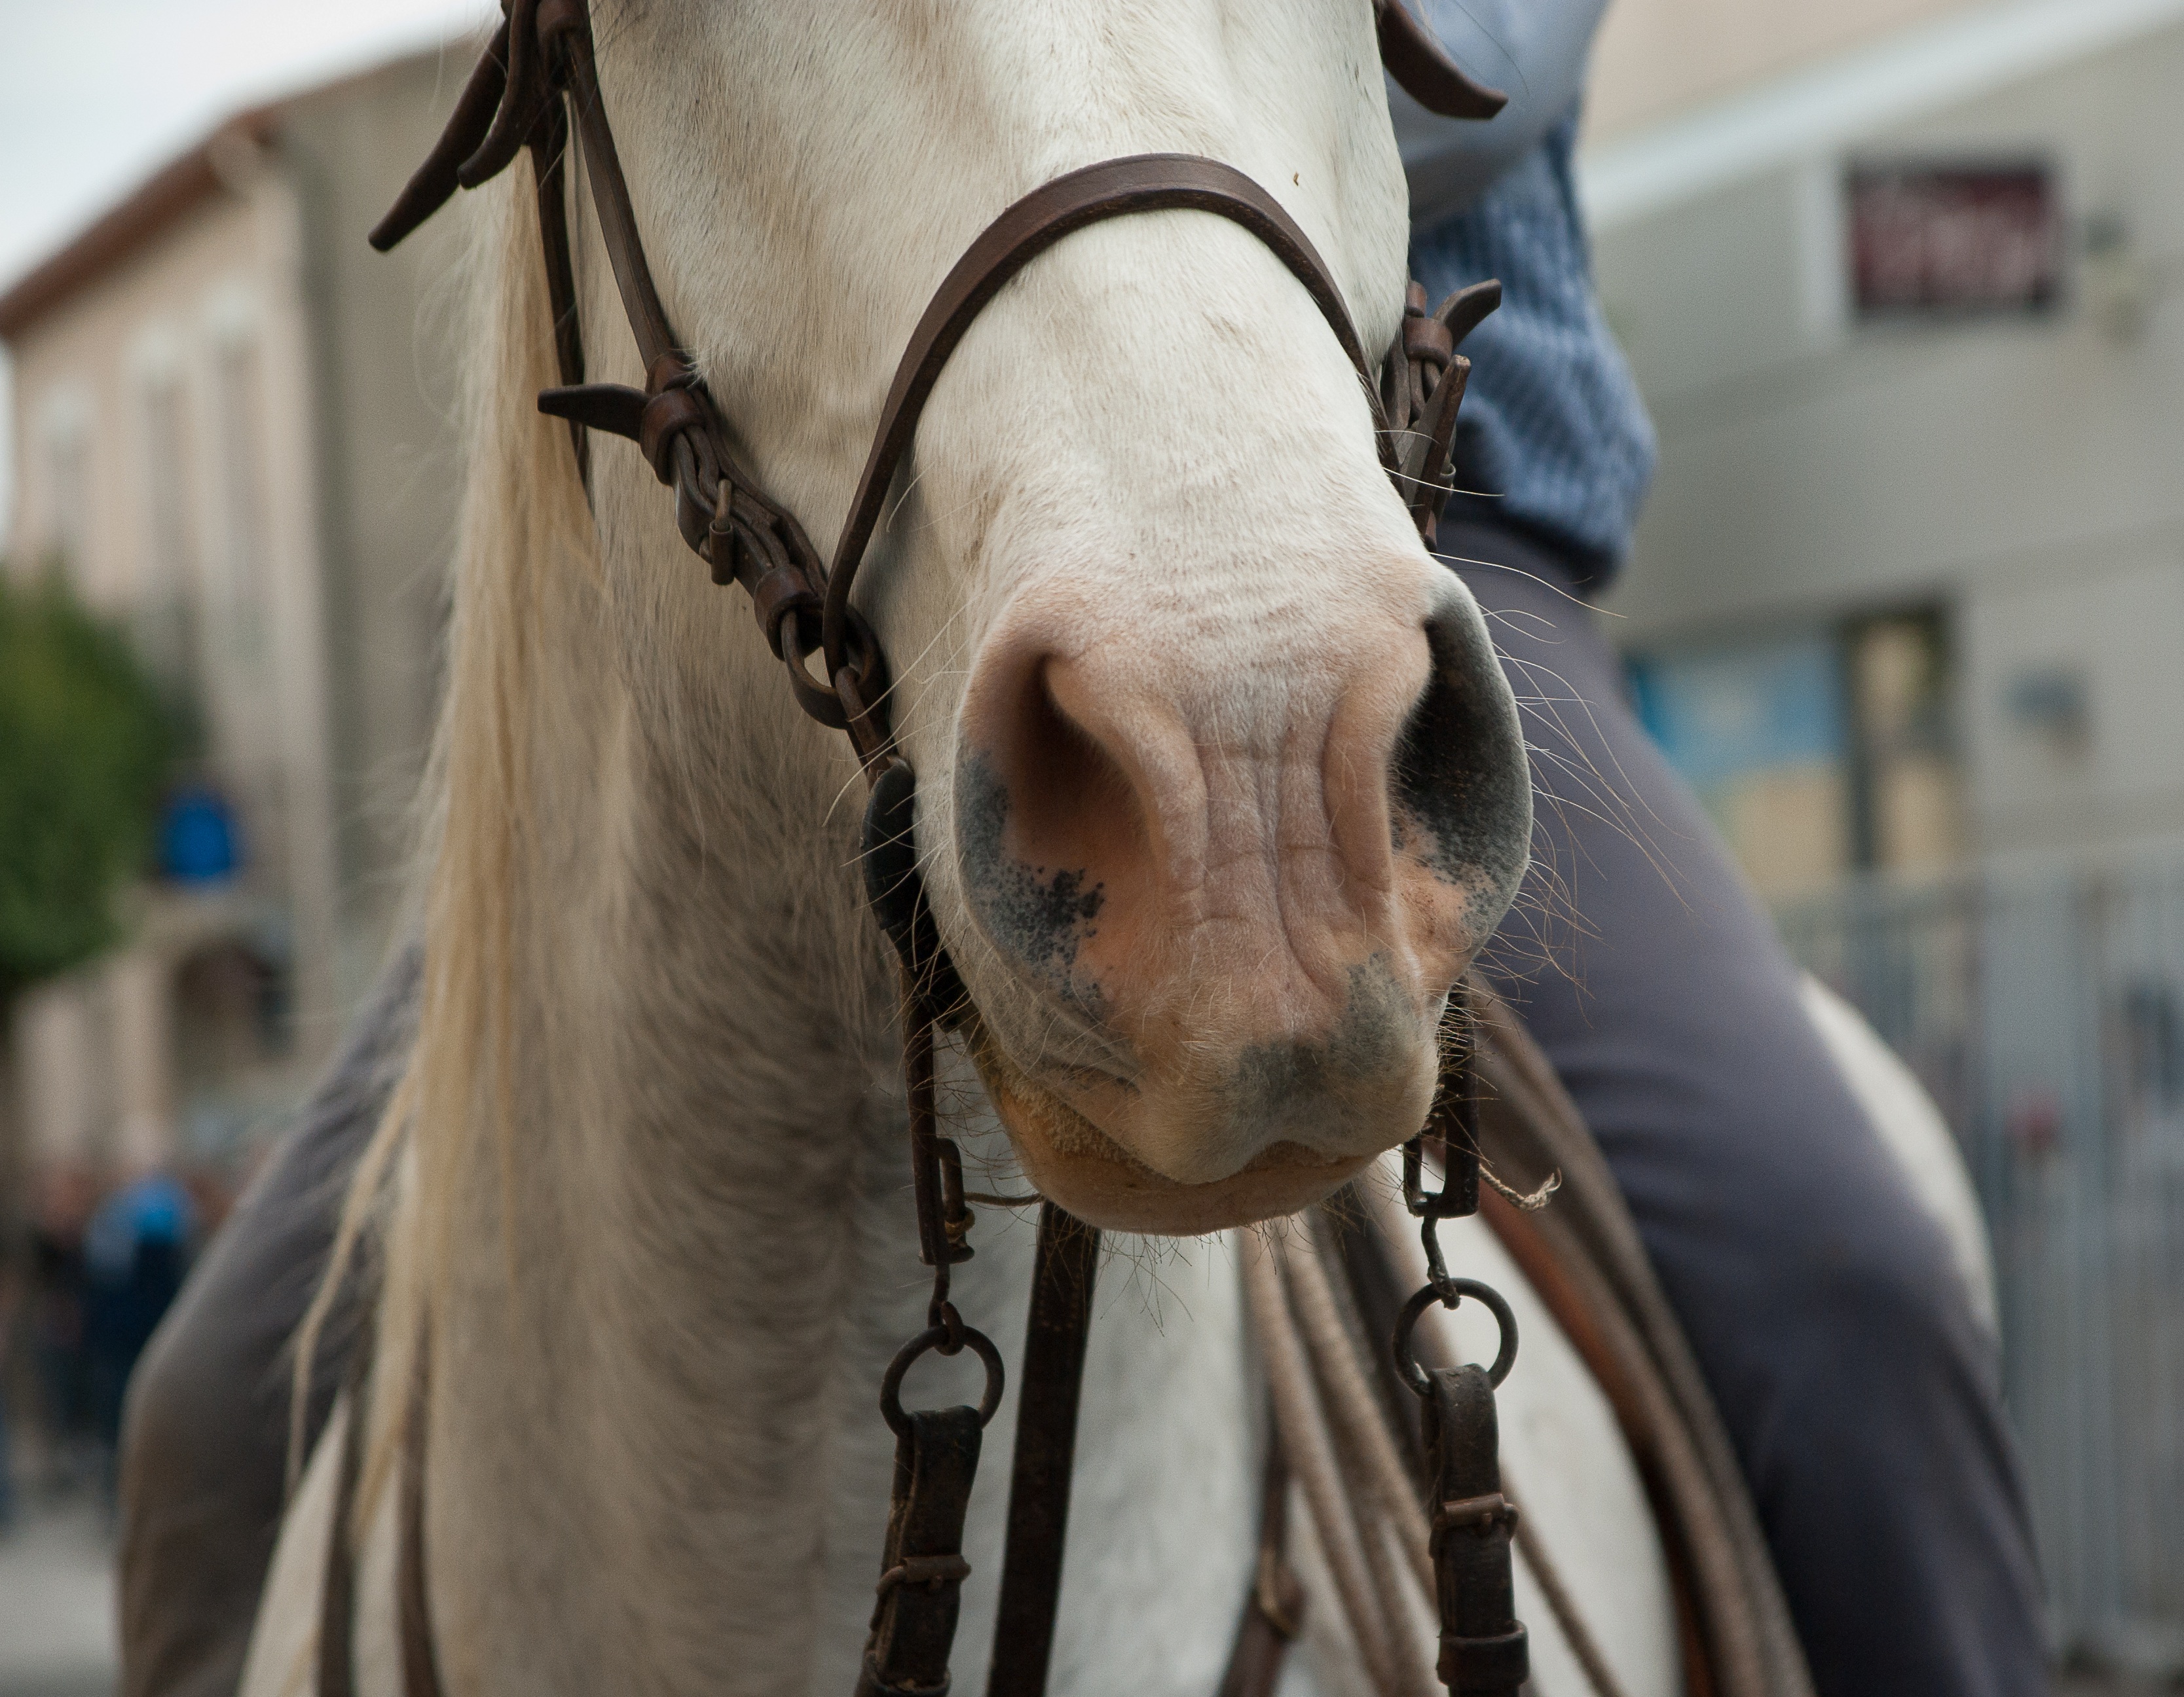
horse, mammal, stallion, mane, jumper, bridle, head, camargue, nostrils, pack animal, horse like mammal, equestrian sport